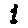
Label: 1